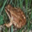
Label: frog